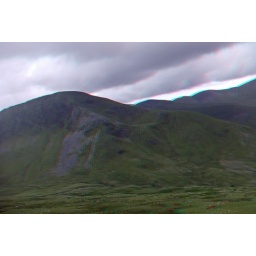
Descending Mount Snowdon in anaglyph 3D stereo red cyan glasses to view